Francis Chavasse

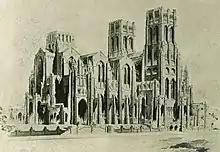
Giles Gilbert Scott's original design for Liverpool Cathedral

In 1881 Chavasse married Edith Maude, younger daughter of Canon Joseph Maude, vicar of Chirk, Denbighshire. They had seven children: four sons and three daughters.